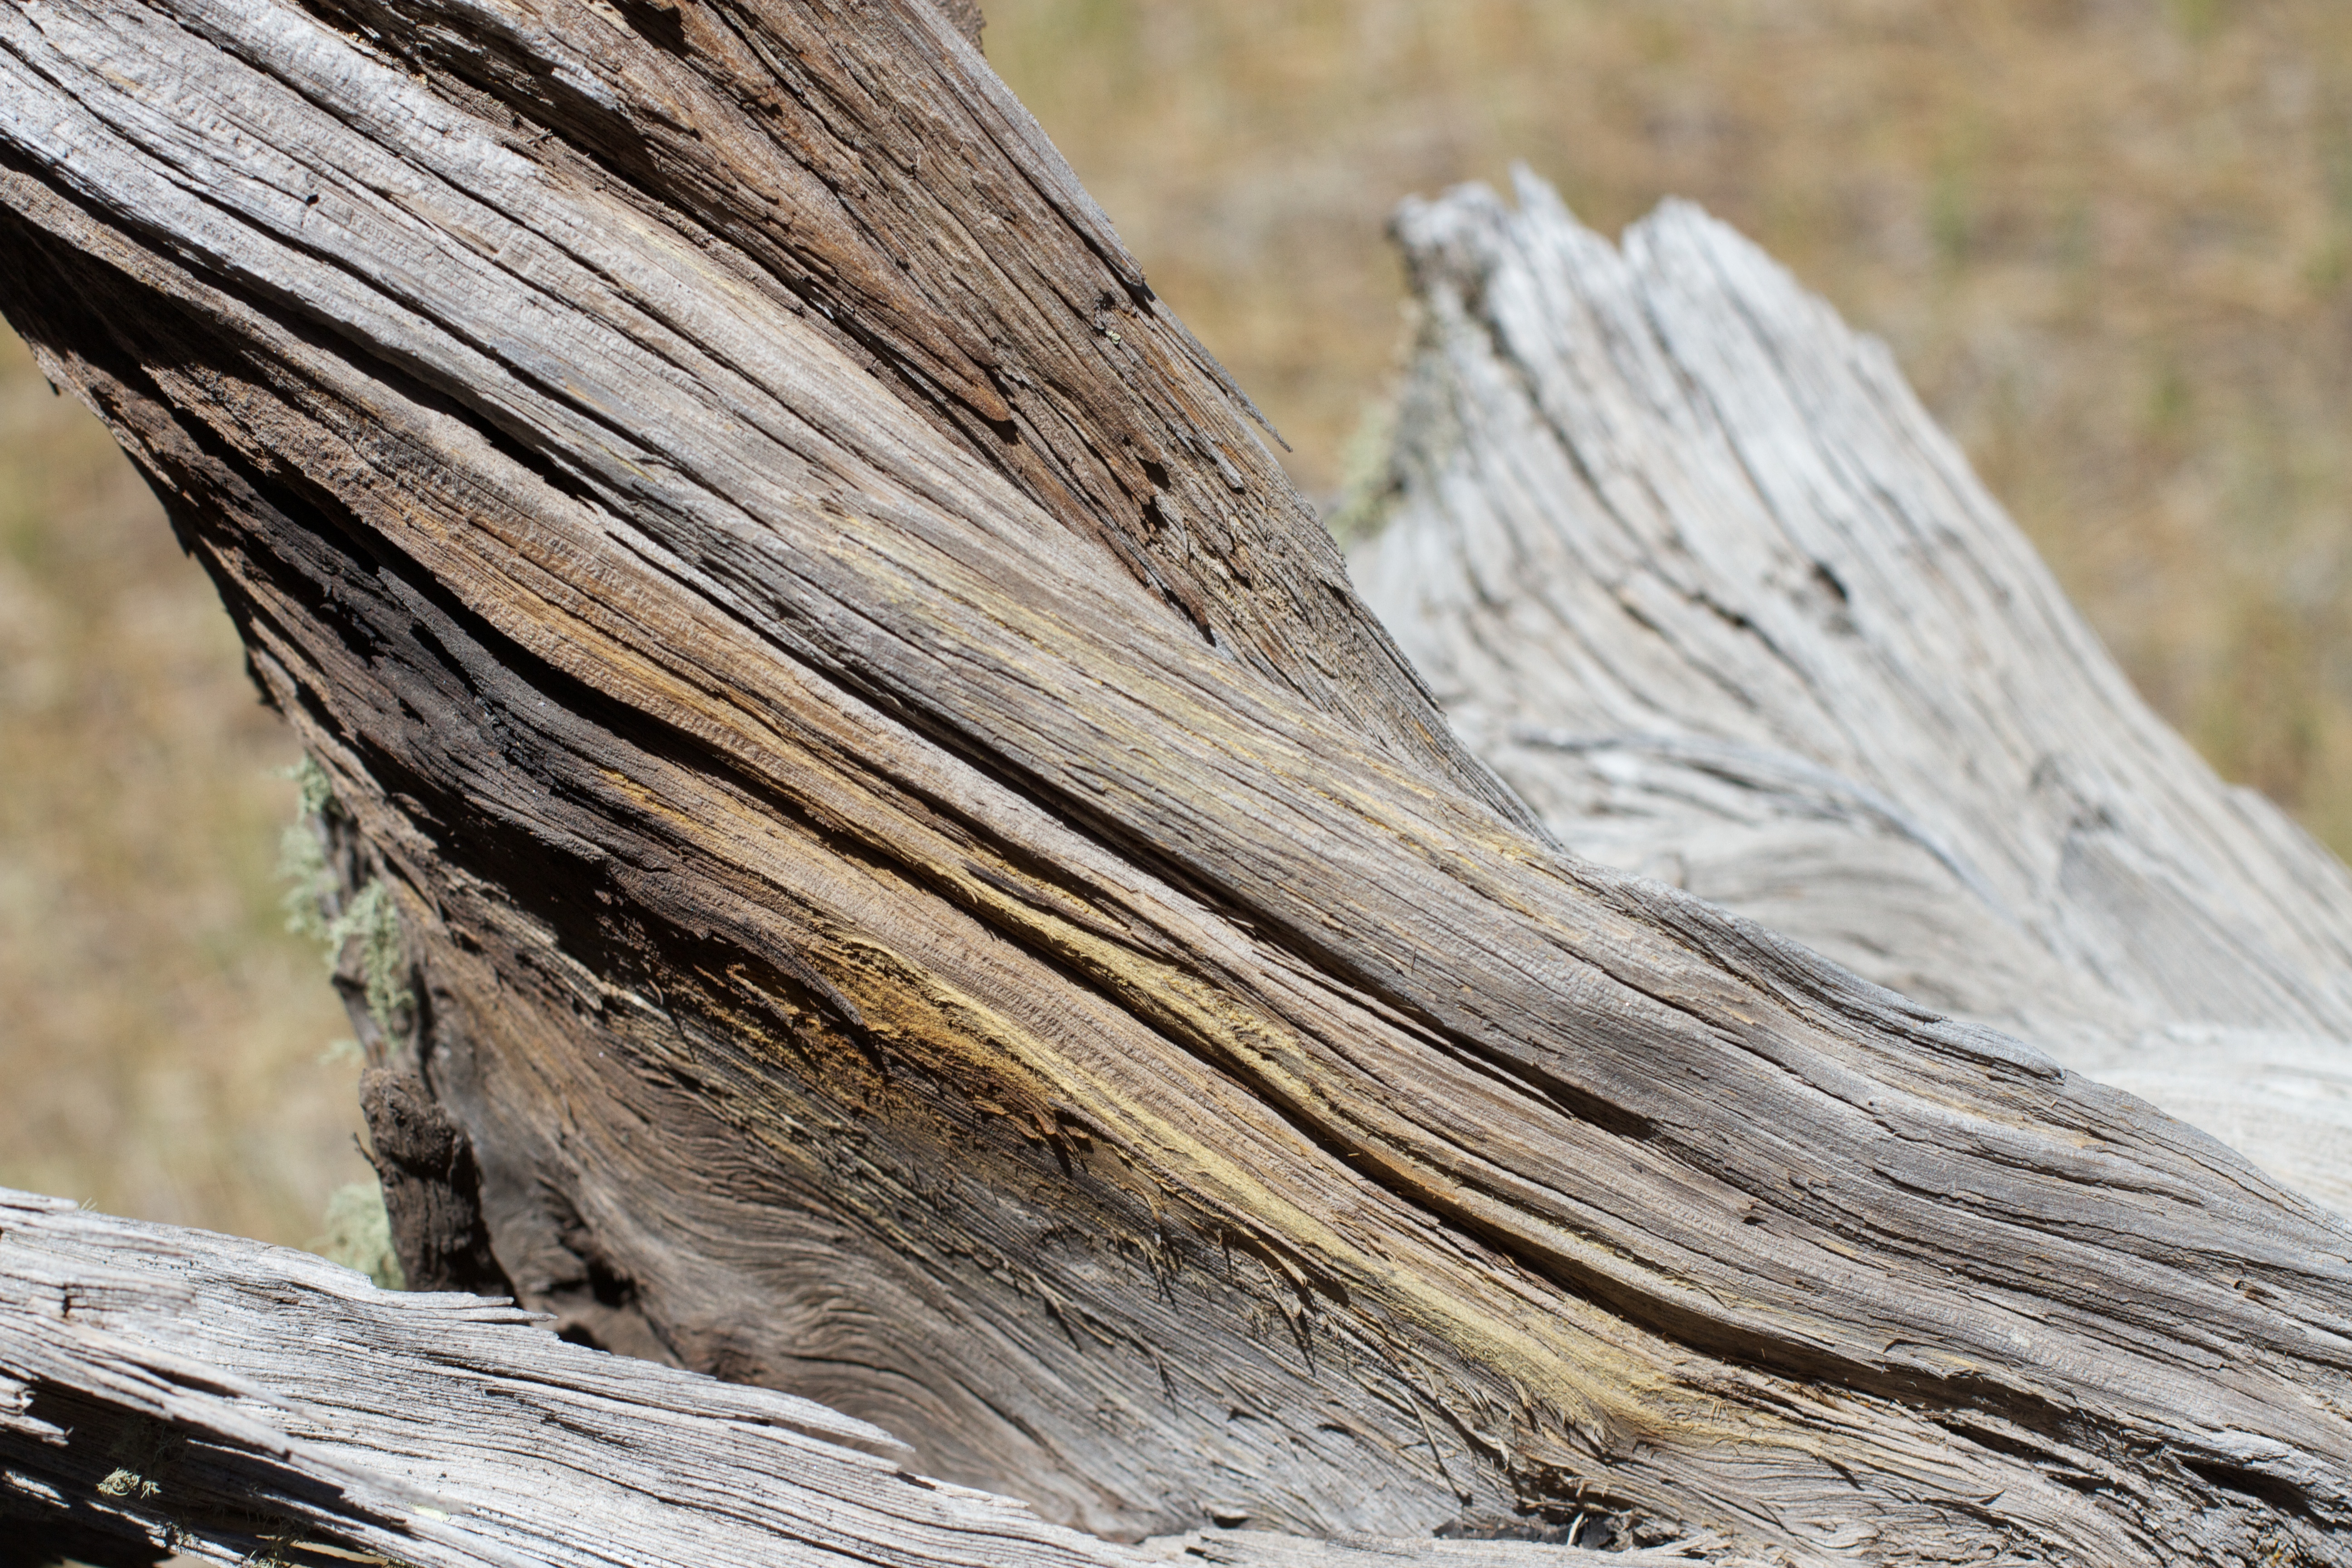
driftwood, tree, nature, rock, branch, plant, wood, leaf, trunk, wildlife, spring, terrain, material, close up, geology, natural environment, woody plant